Robert E. Bacharach

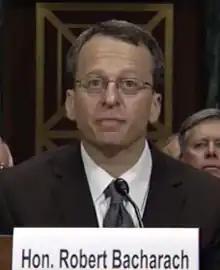

Robert Edwin Bacharach (born May 20, 1959) is a United States circuit judge of the United States Court of Appeals for the Tenth Circuit.